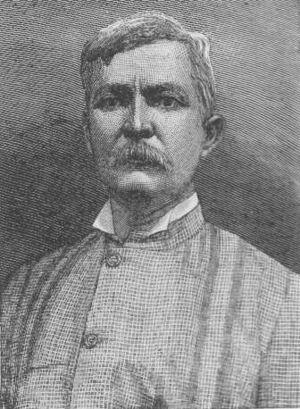
Pierre Savorgnan de Brazza est un explorateur et un colon italien, naturalisé français, officier de marine qui a ouvert la voie à la colonisation française en Afrique centrale.